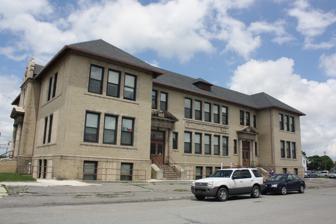
Building: Summit Hill High School
Country: United States of America
Year built: 1911
United States historic place Summit Hill High School U.S. National Register of Historic Places Summit Hill High School. July 2013. Show map of Pennsylvania Show map of the United States Location 124 W. Hazard St., Summit Hill, Pennsylvania Coordinates 40°49′34″N 75°52′29″W / 40.82611°N 75.87472°W / 40.82611; -75.87472 Area less than one acre Built 1911 Architectural style Renaissance NRHP reference No. 01000138 Added to NRHP February 16, 2001 Summit Hill High School was an American high school that was located in Summit Hill, Pennsylvania in Carbon County, Pennsylvania in the commonwealth's Lehigh Valley region. It was added to the National Register of Historic Places in 2001. History and architectural features This school was built in 1911 and is a three-story, H-shaped, building that was designed in the Renaissance Revival style. It was made using structural terra cotta and faced with Roman brick . It measures approximately 122 feet wide and 82 feet deep.  The school closed during the late 1960s and was renovated and converted into apartments in 1997. It was added to the National Register of Historic Places in 2001. References